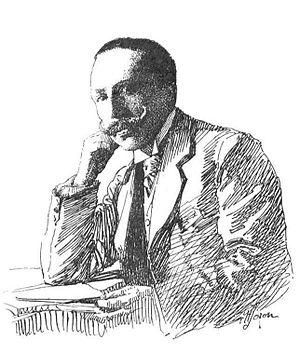
Léon de Montesquiou.
Le comte Léon de Montesquiou-Fézensac, né le 14 juillet 1873 à Briis-sous-Forges et mort pour la France le 25 septembre 1915 à Souain, est un essayiste et militant royaliste et nationaliste français.
La maison de Montesquiou est une famille subsistante de la noblesse française, d'extraction féodale, originaire de Gascogne. Elle a formé de nombreuses branches, dont la branche de Marsan fut titrée duc en 1821 et s'éteignit en 1913, et dont seule subsiste aujourd'hui la branche d'Artagnan.